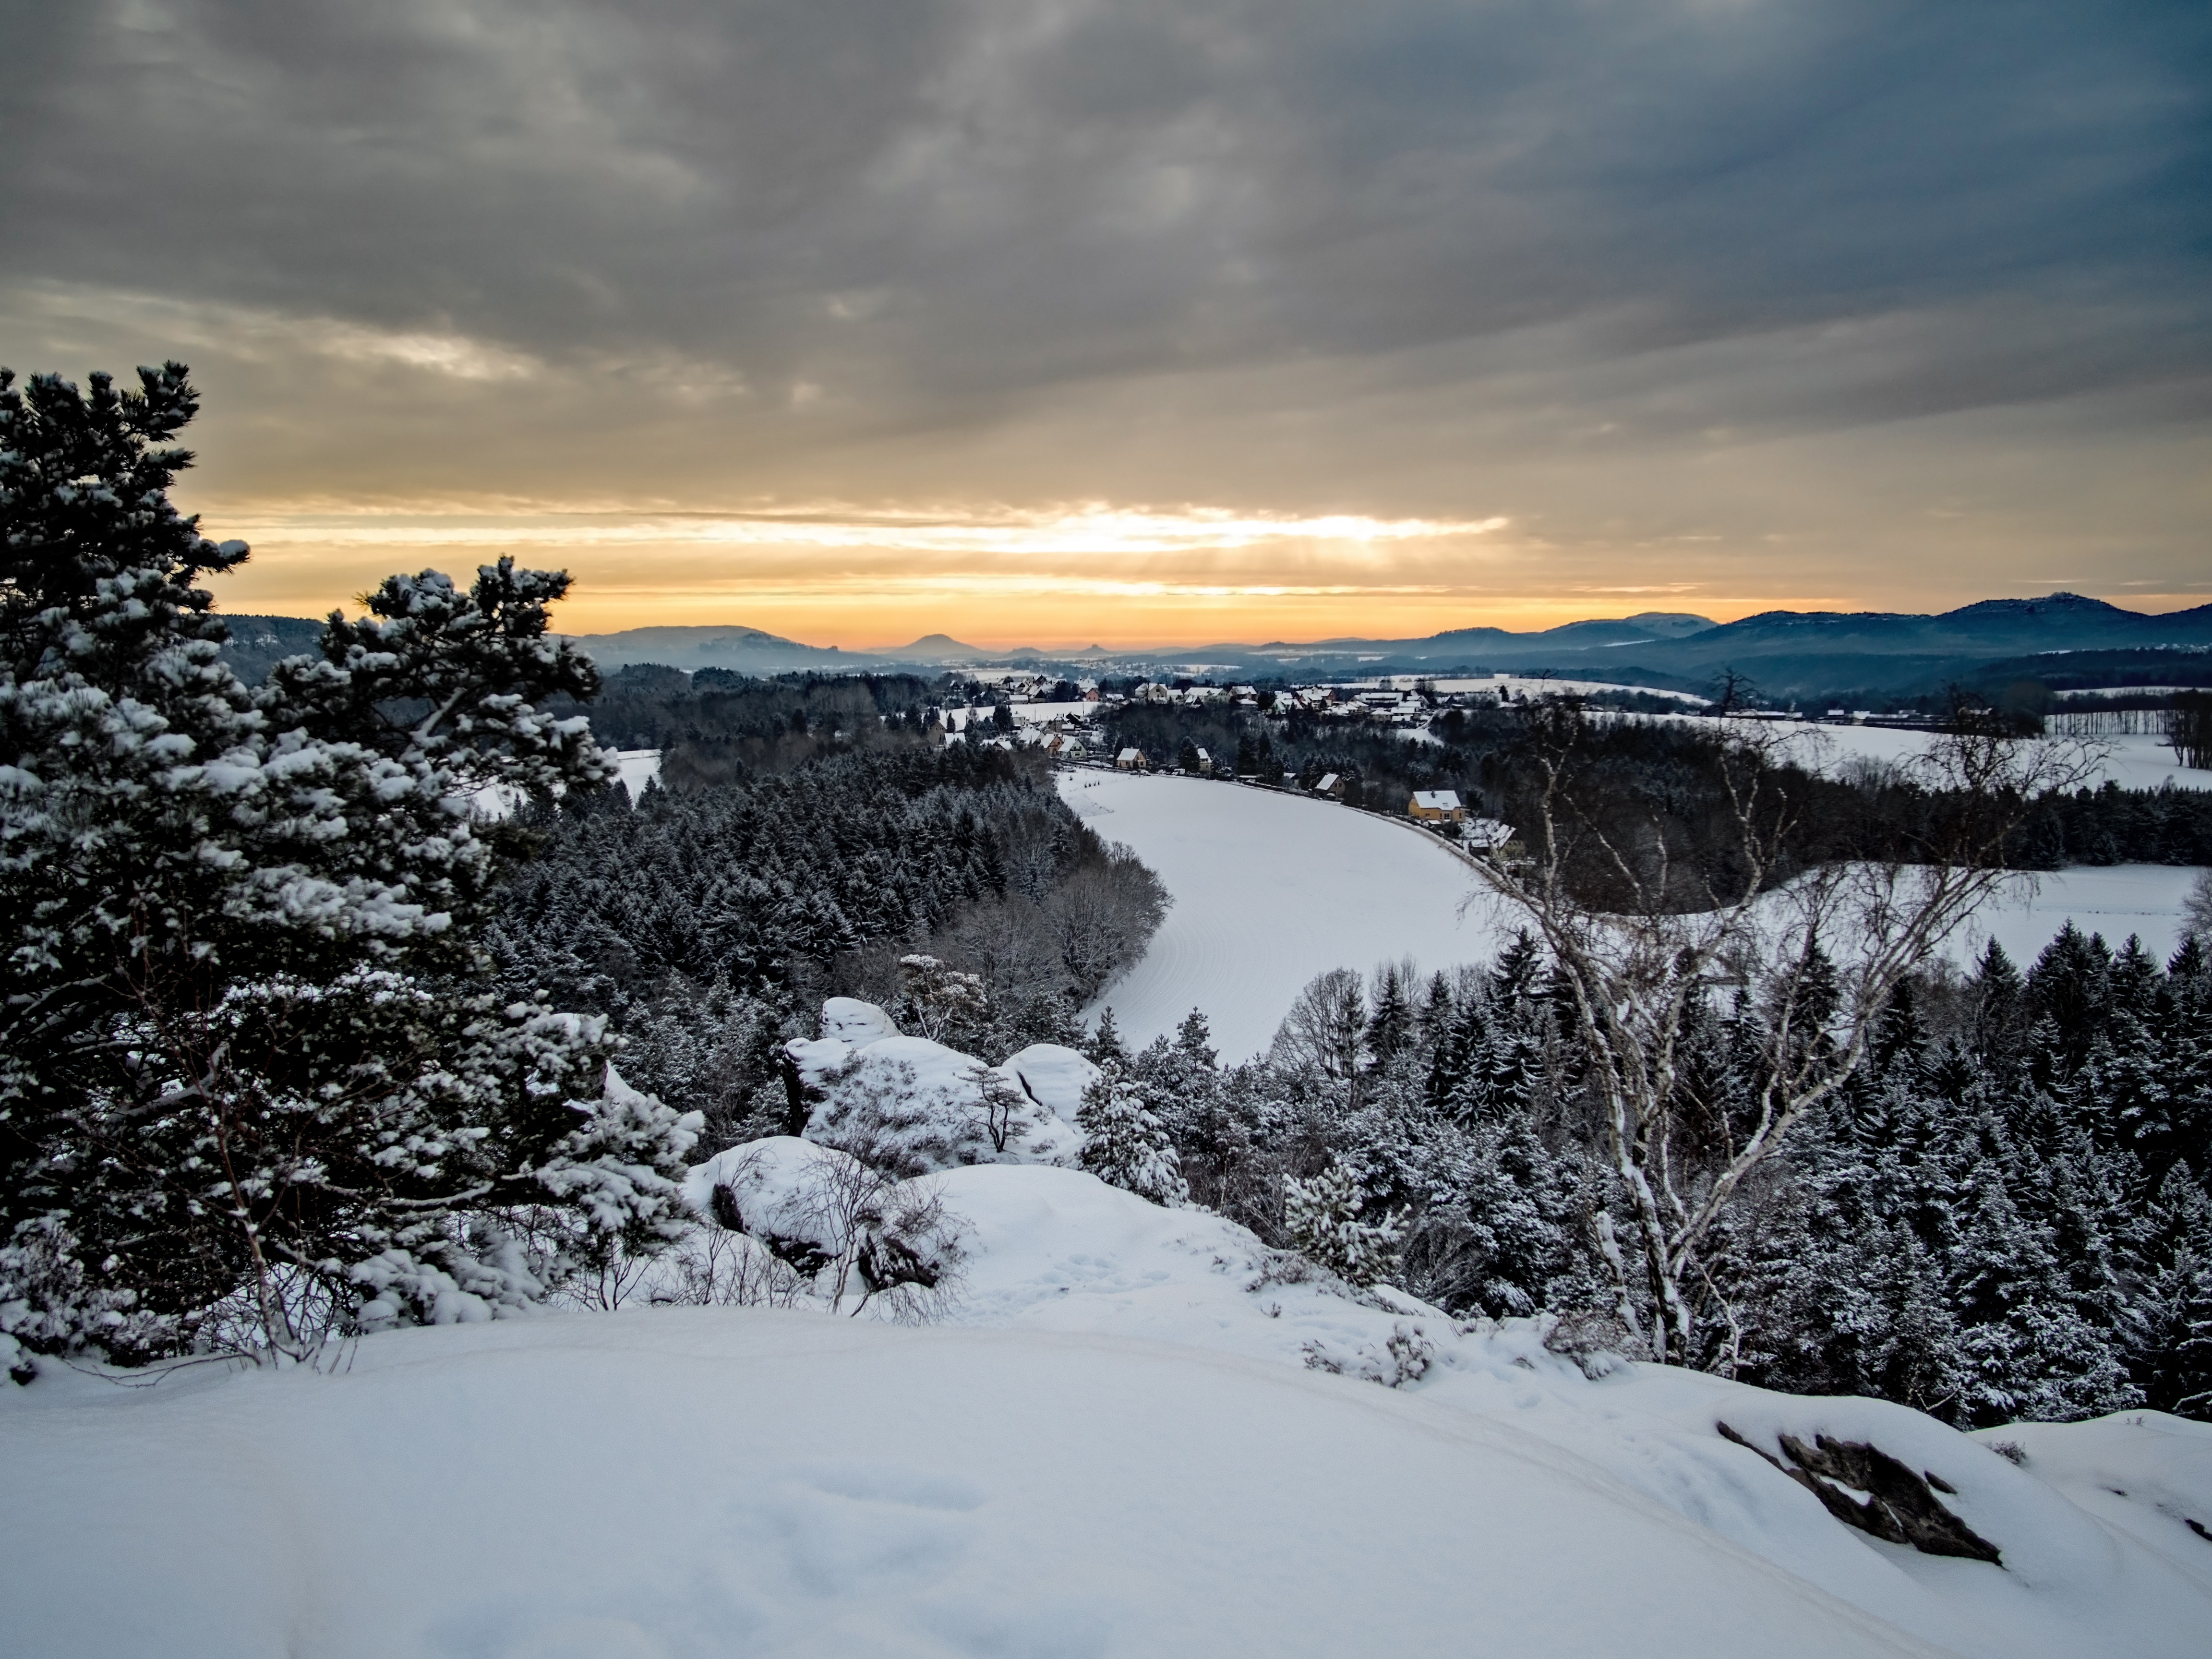
landscape, tree, mountain, snow, cold, winter, cloud, sunset, hiking, sunlight, morning, ice, weather, season, mountains, wintry, freezing, saxon switzerland